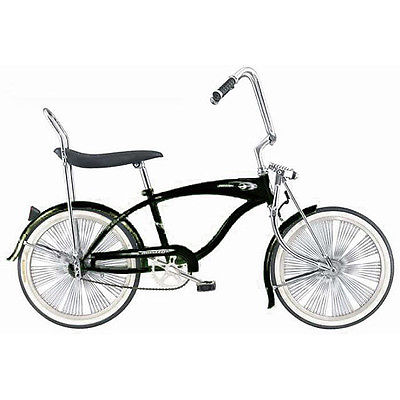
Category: bicycle